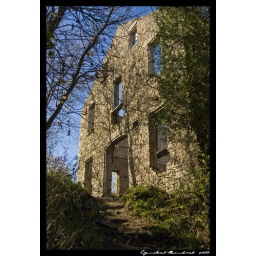
An old building ruins in Elora Ontario across the river from the Elora Mill Inn